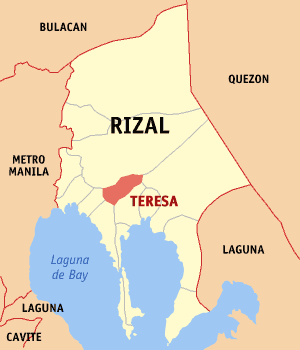
Teresa est une municipalité de la province de Rizal, aux Philippines.